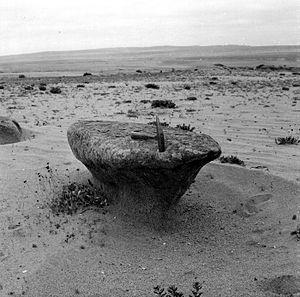
Un ventifact est une roche qui a été abrasée, piquetée, gravée, rainurée ou polie par du sable ou des cristaux de glace entraînés par le vent. Ces formes érosives caractéristiques des zones de défaltion se rencontrent le plus souvent dans les environnements arides où la végétation est insuffisante pour interférer avec le transport des particules éoliennes, où les vents forts sont fréquents et où le sable est abondant.